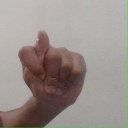
अक्षर: ट